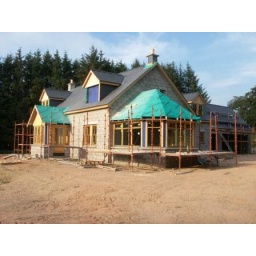
The guys got the conservatory and porch roof and windows in yesterday and the day before.